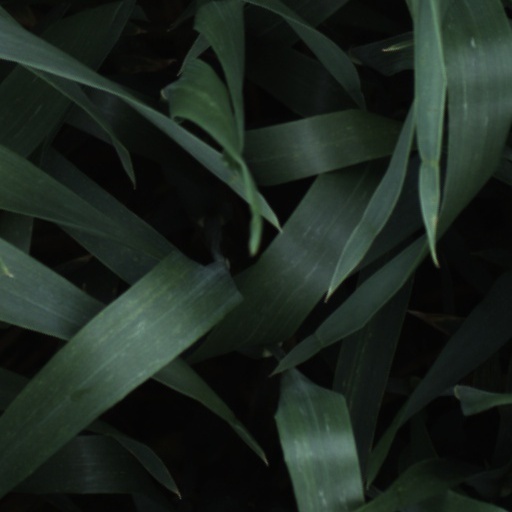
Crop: wheat